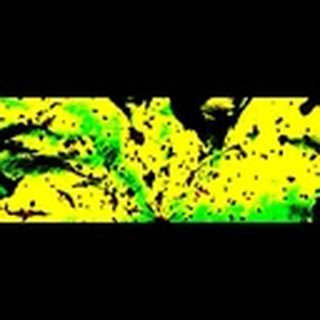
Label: cotton_bacterial_blight